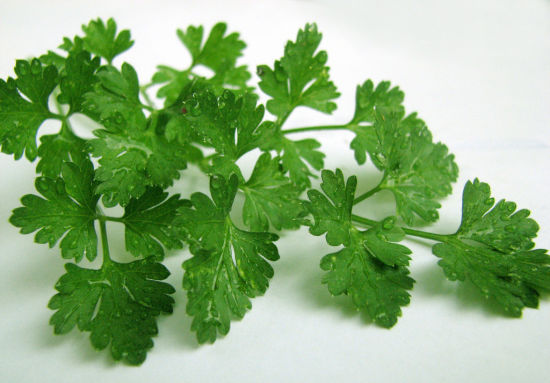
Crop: unknown
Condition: celery